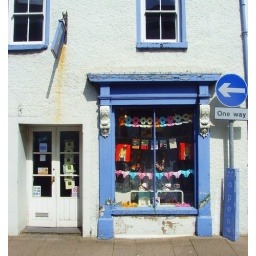
I like the way the colour scheme of the sign is reflected in the building